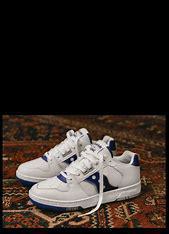
Brand: Saucony
Model: DXN